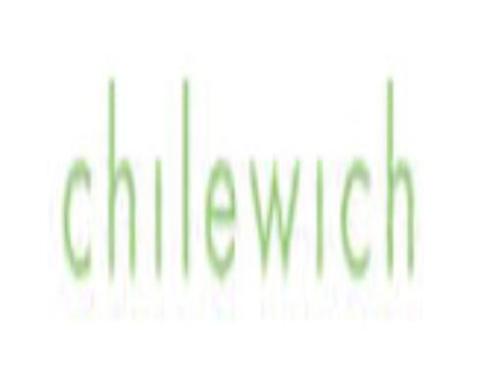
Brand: chilewich
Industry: Clothes